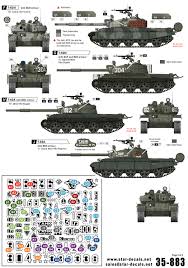
Label: T-62